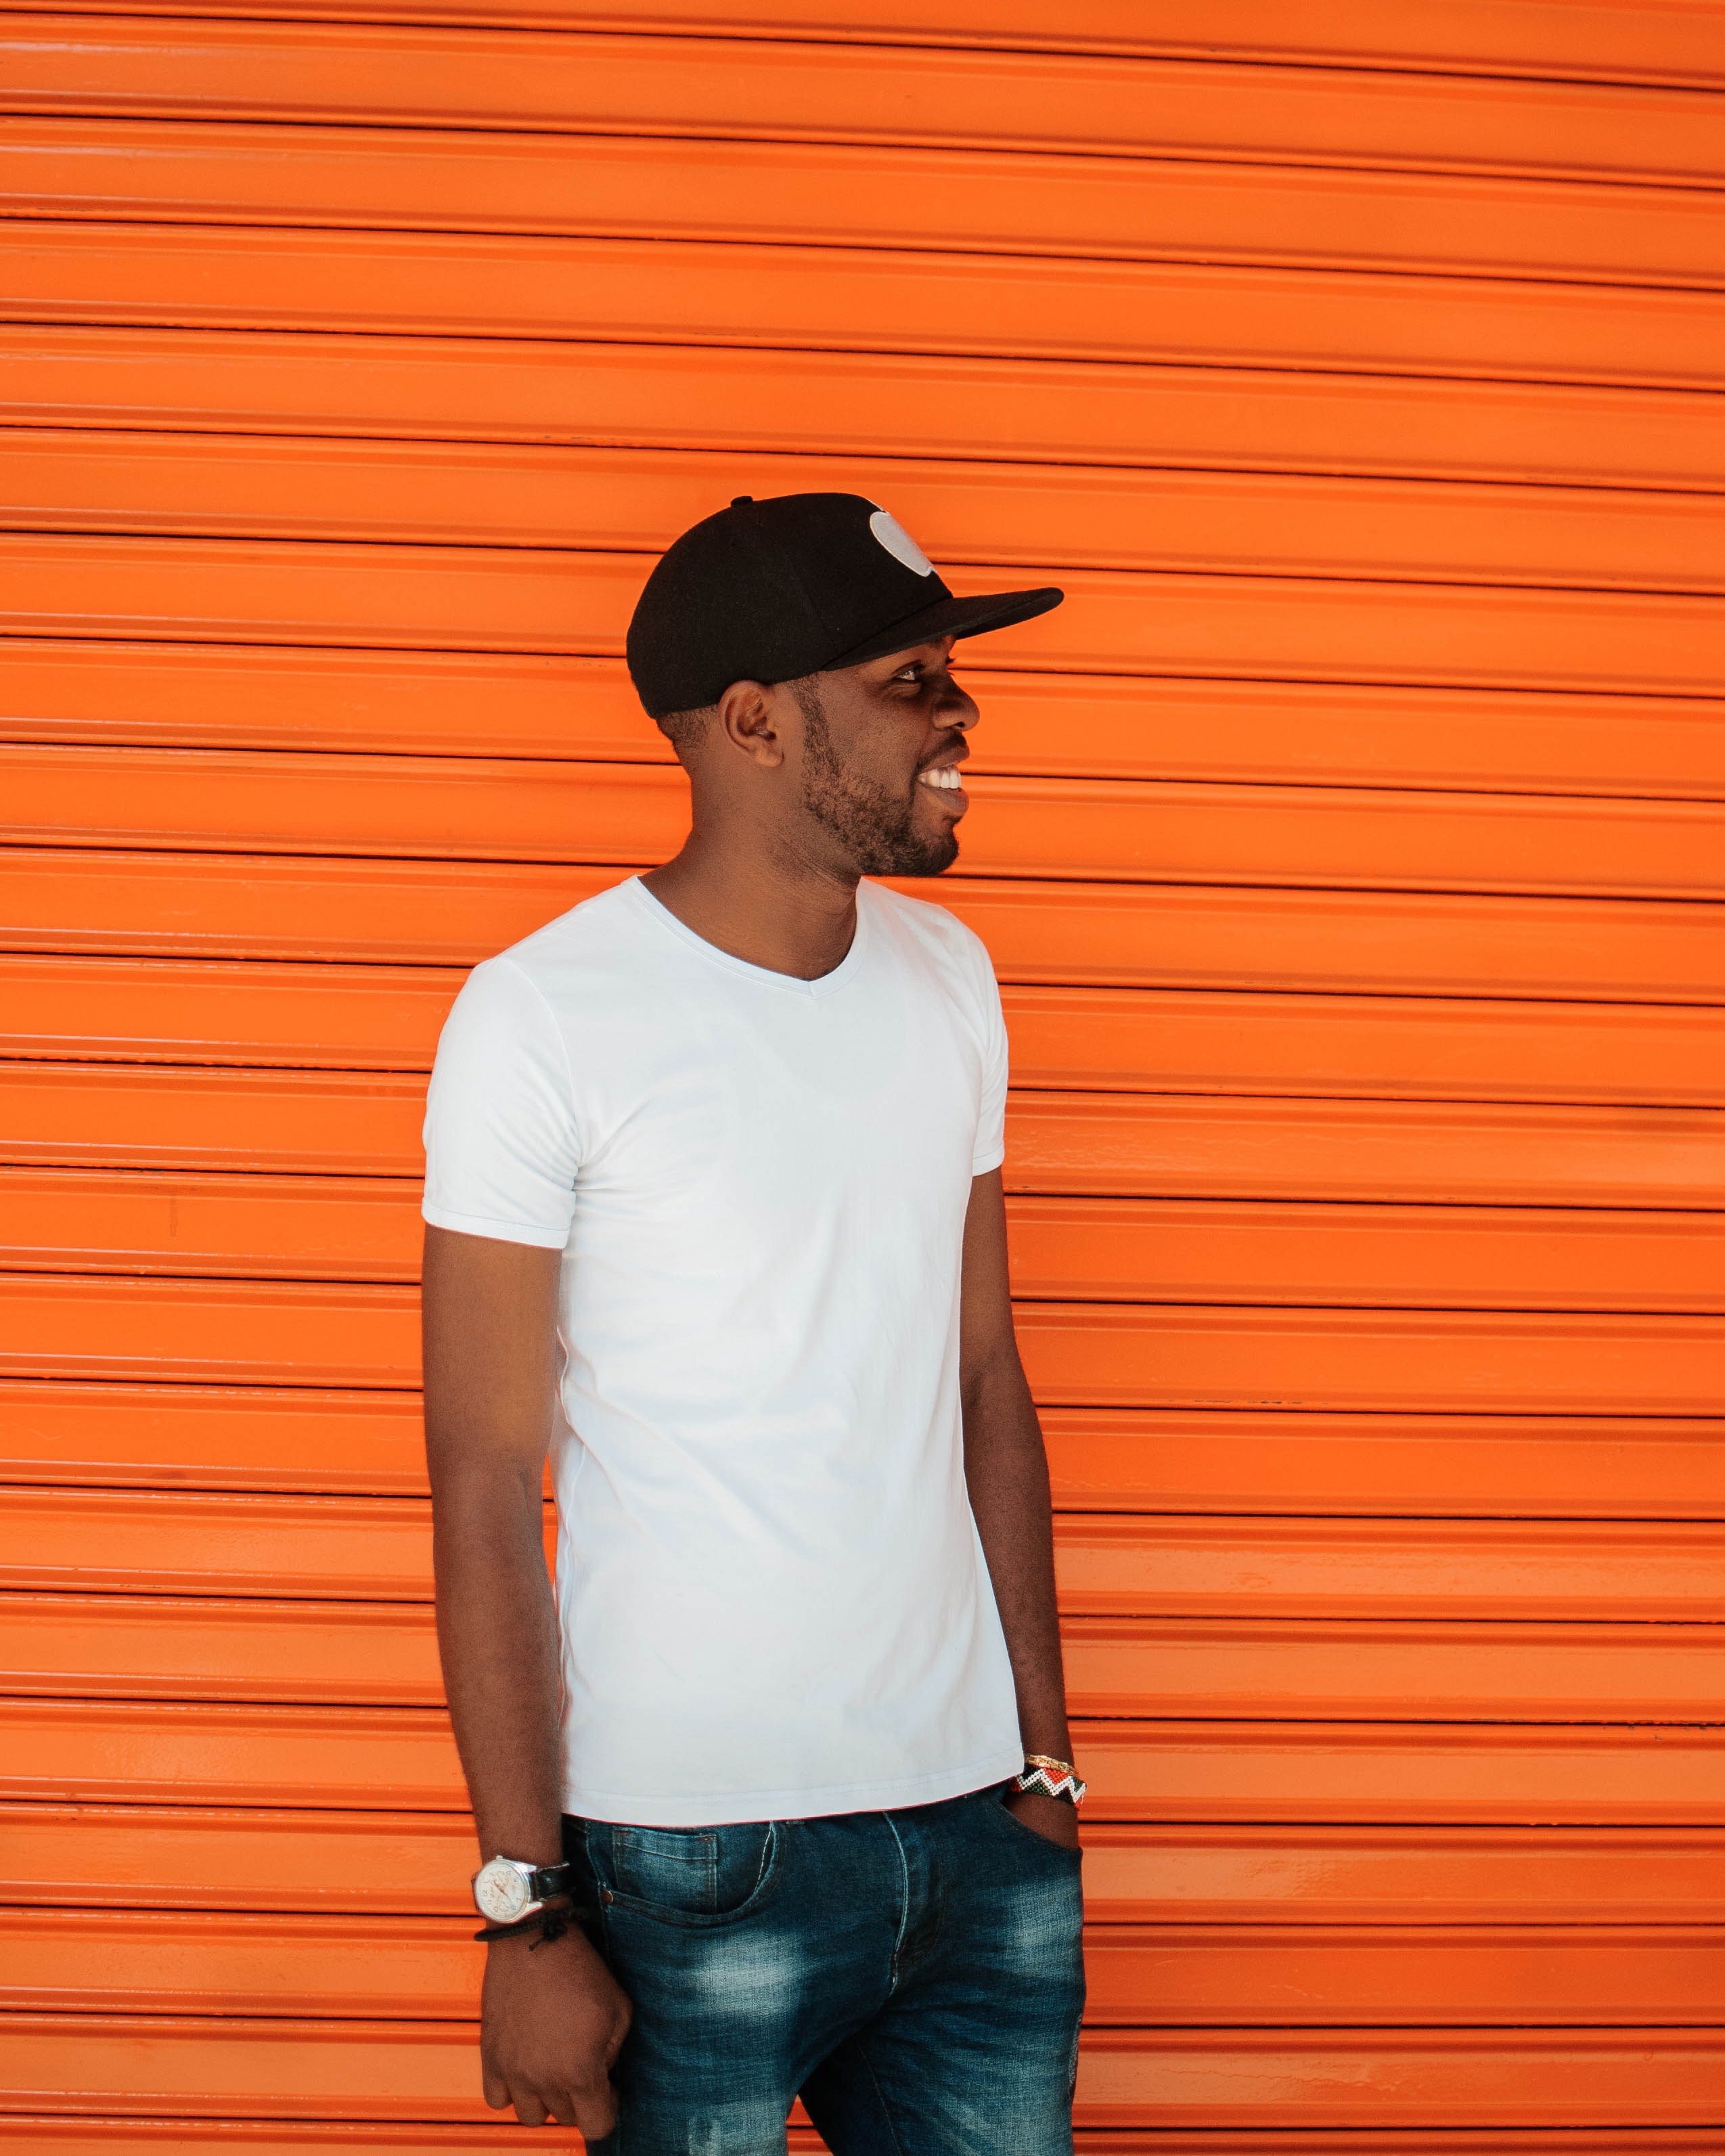
orange, t shirt, clothing, standing, cool, yellow, neck, sleeve, human, muscle, facial hair, denim, headgear, jeans, shirt, top, beard, shorts, peach, cap, dress shirt